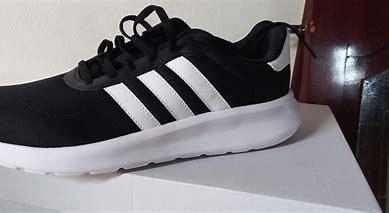
Brand: Adidas
Model: Lite Racer